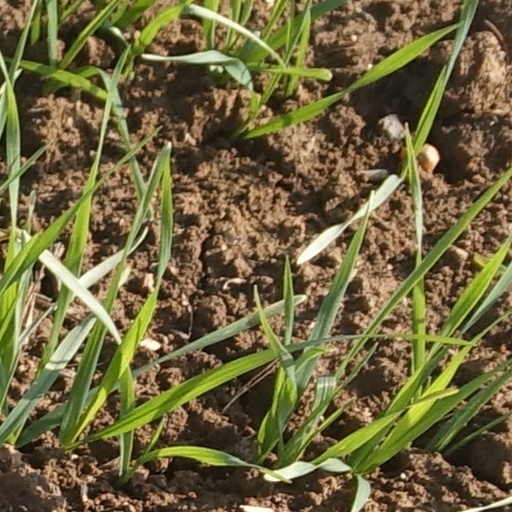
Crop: wheat